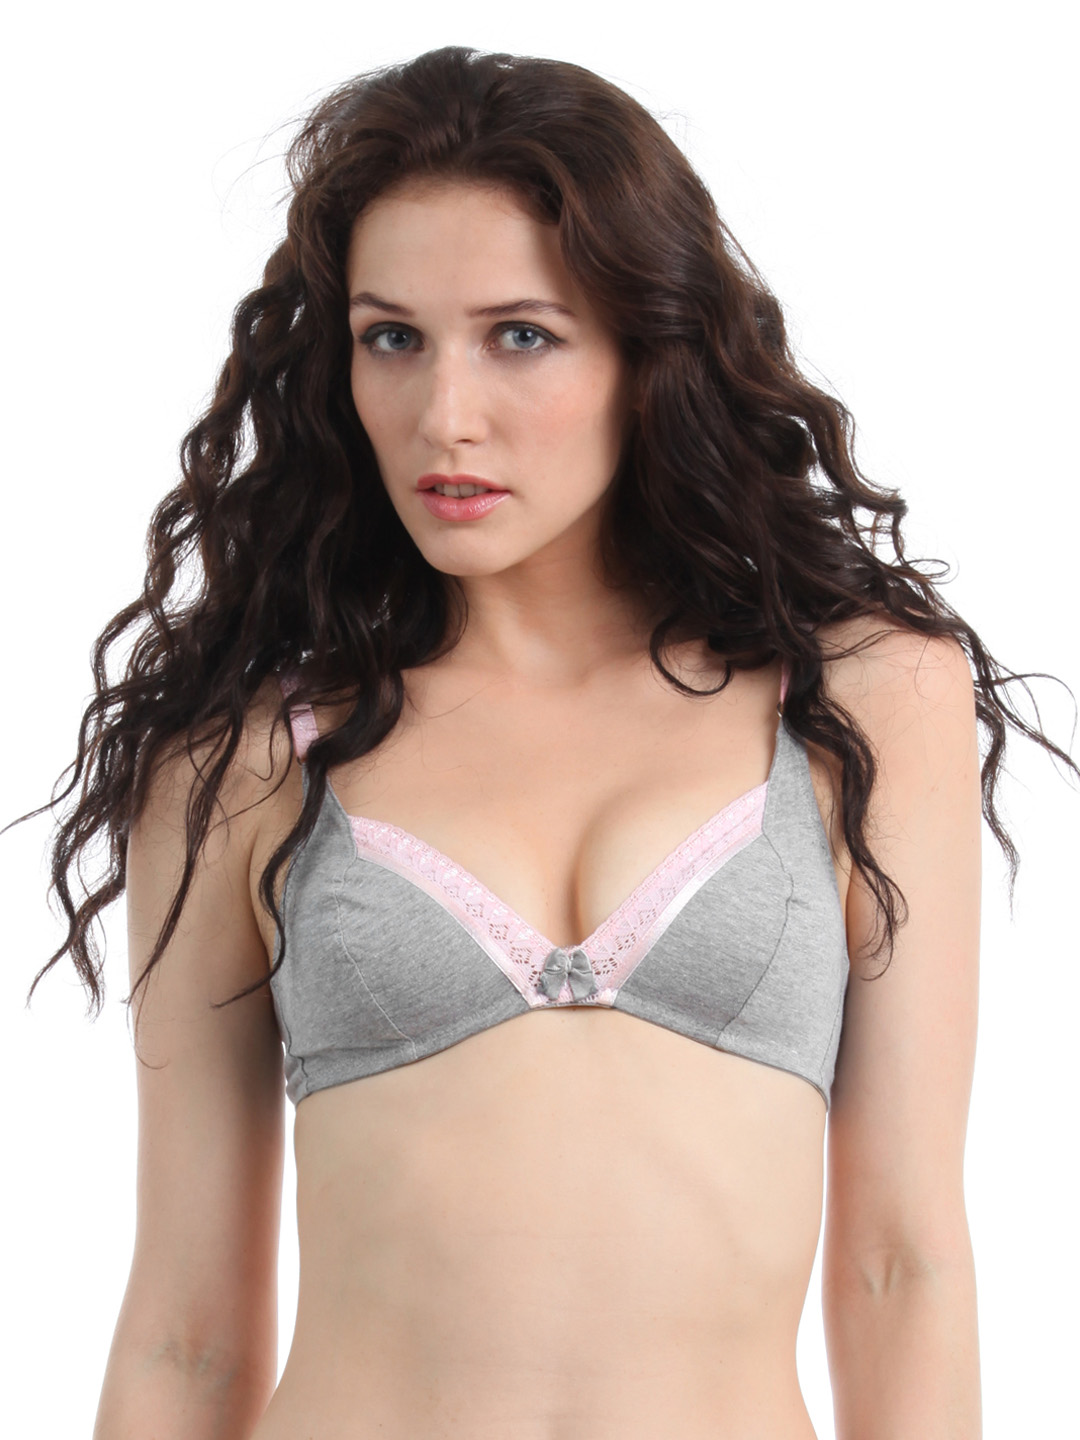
Bwitch Grey Bra
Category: Apparel / Innerwear / Bra
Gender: Women
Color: Grey
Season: Summer 2016
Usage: Casual